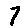
Label: 7